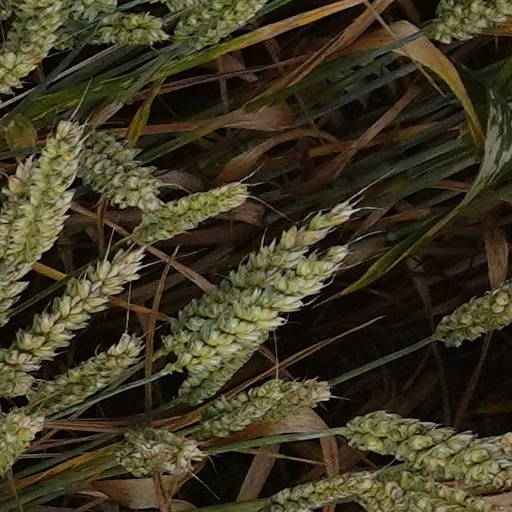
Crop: wheat